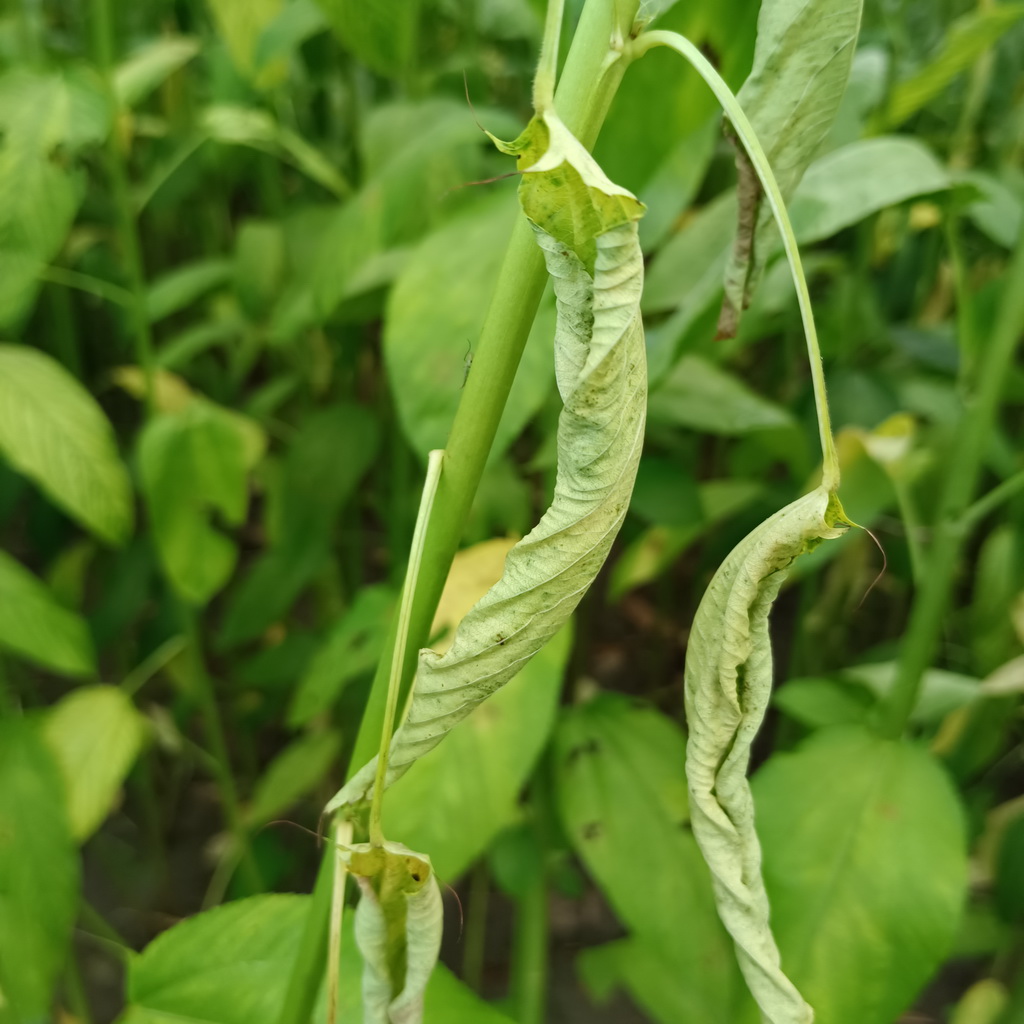
Label: Dieback